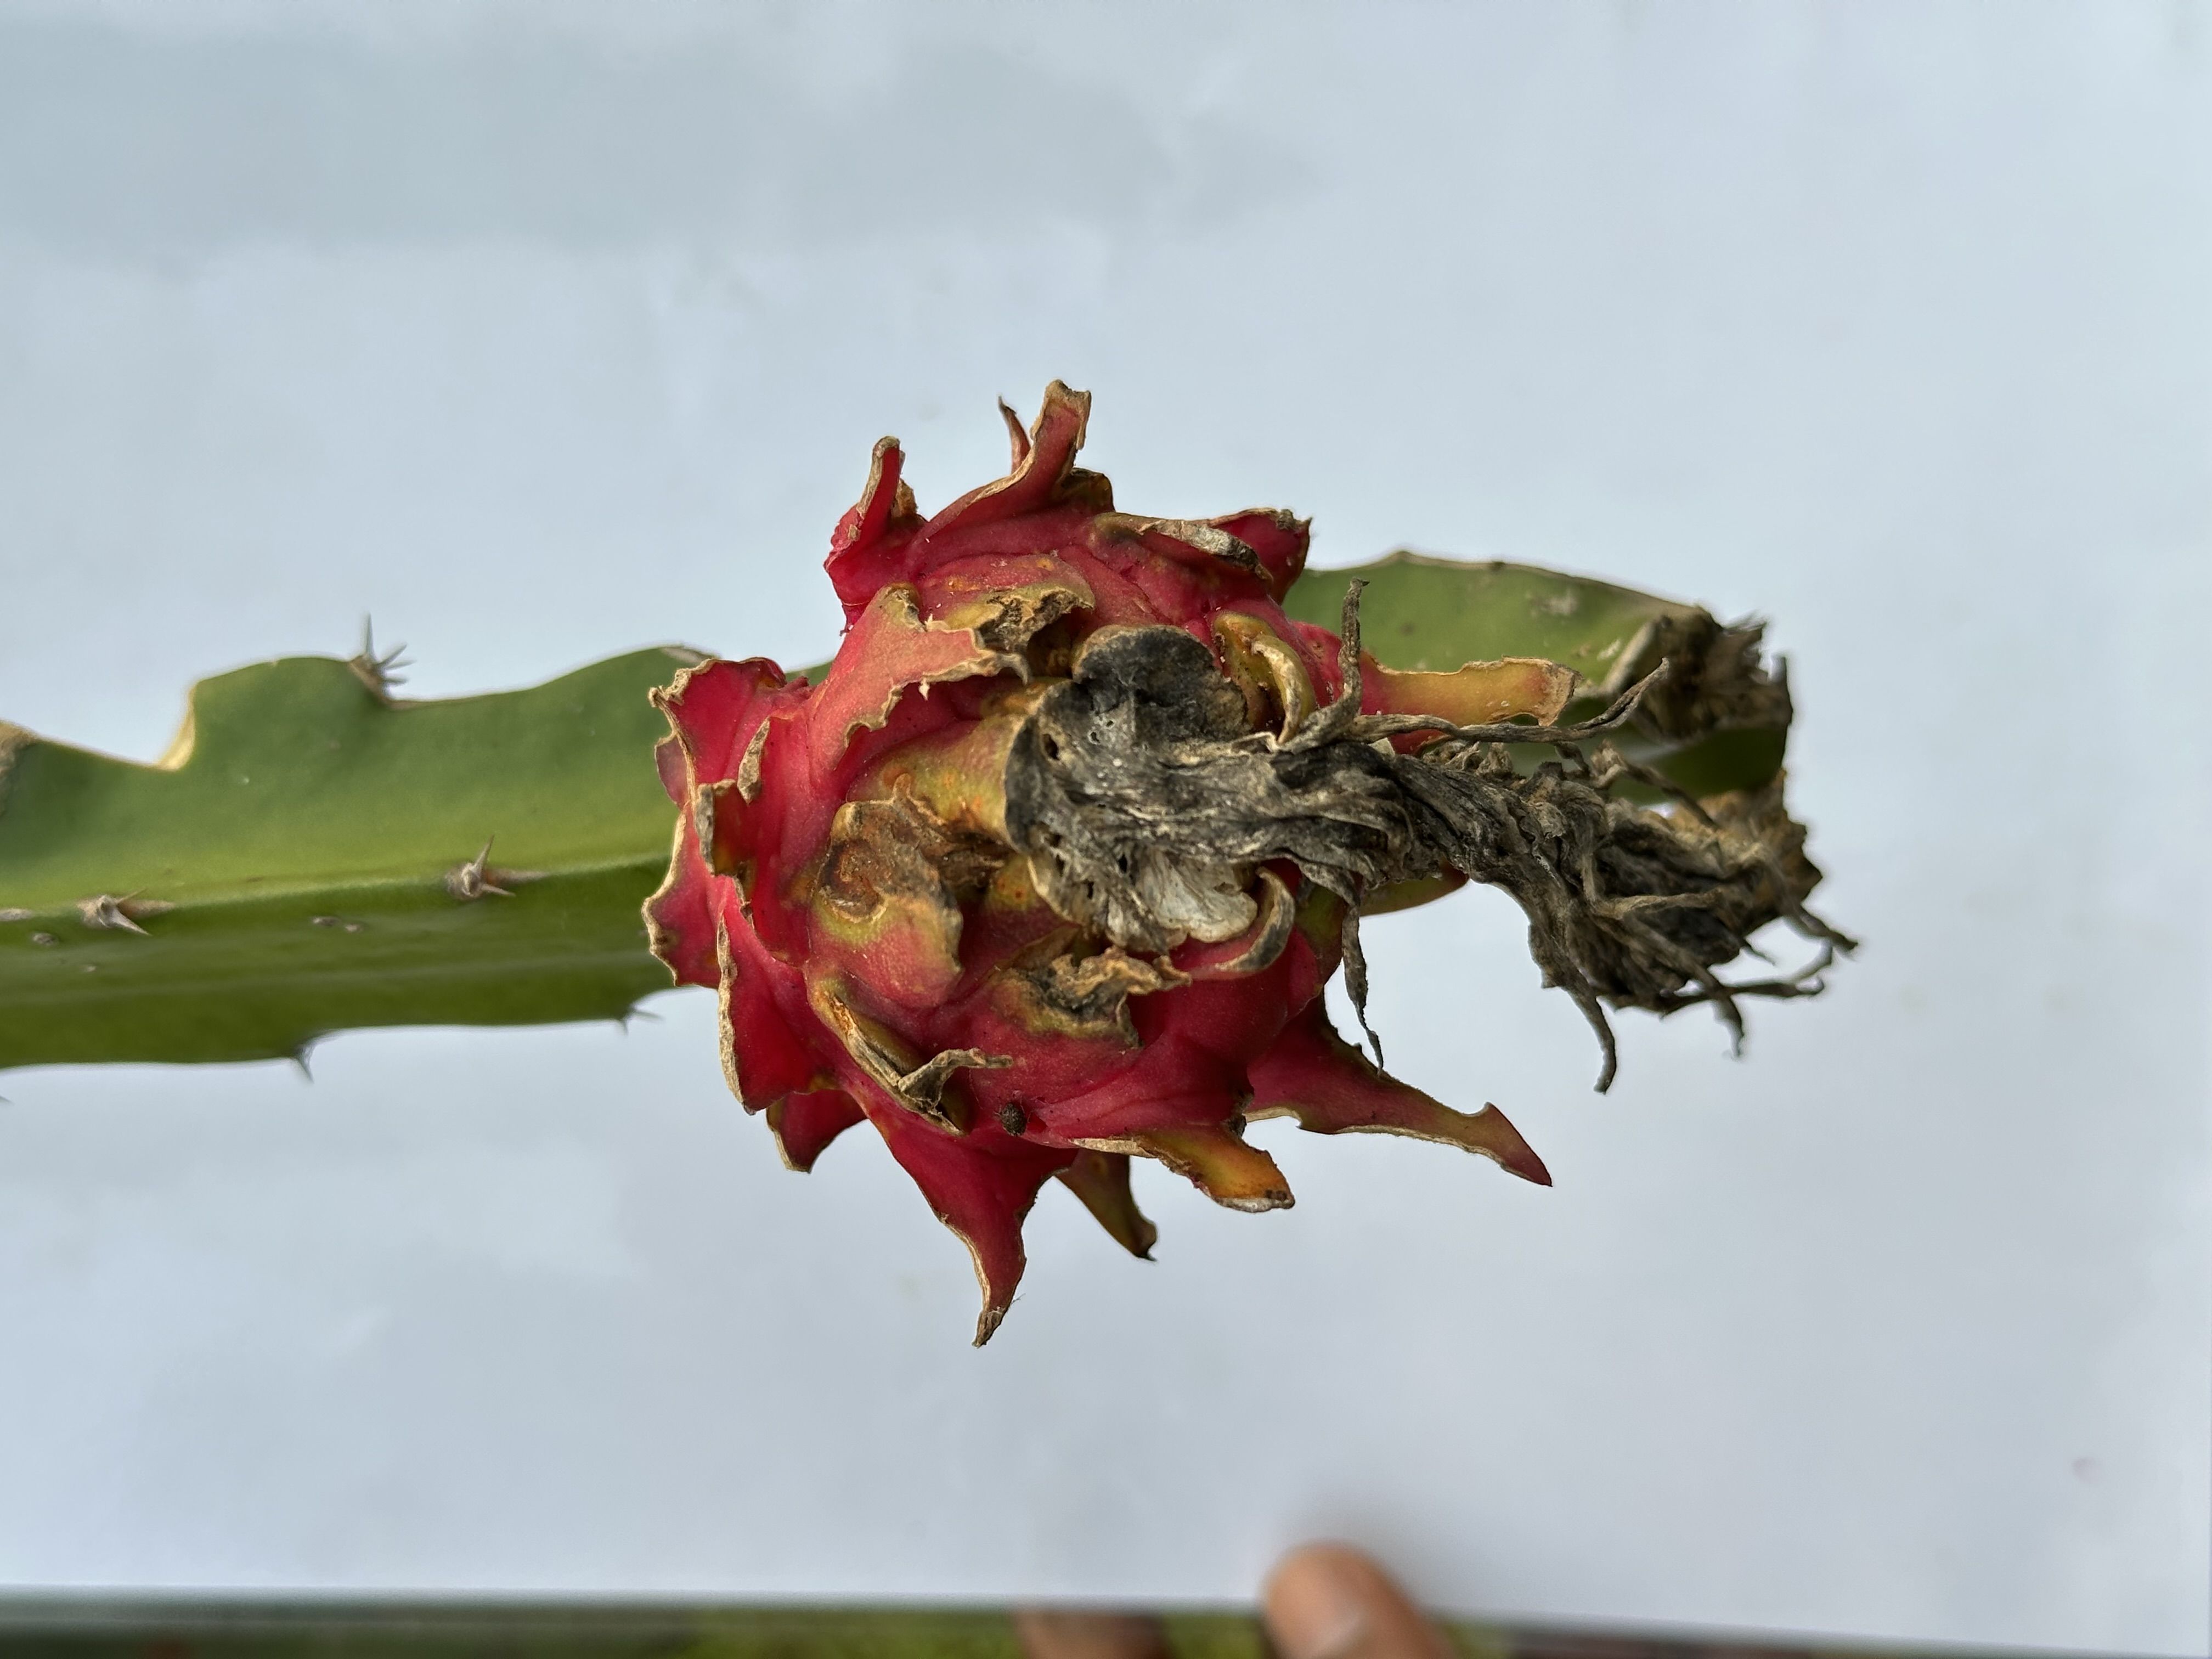
Label: Bad fruit